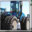
Label: tractor